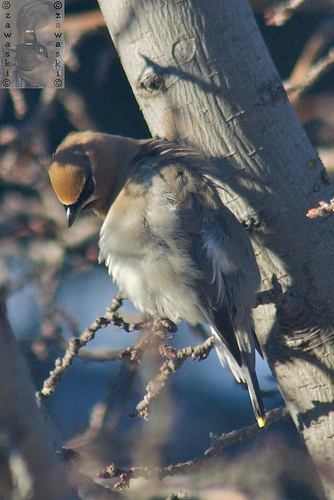
the striking face has a black eyering/supercillary with a golden crown and neck, while the rest of the body is grey.
this is a grey bird with a brown head and a black eyebrow.
this bird is grey and orange in color with a sharp beak and black eye rings.
a small bird with a fluffy gray belly and back, a orange head with a black cheek patch.
this is a large, grey bird with an orange crown and nape.
this bird is grey and red and has a very short beak.
this bird has wings that are grey and has a white belly
this particular bird has a belly that is gray and has orange on its head
this bird is gray and brown in color, and has a black beak.
this bird is mostly grey with a brown crown and face.
Species: Bohemian Waxwing